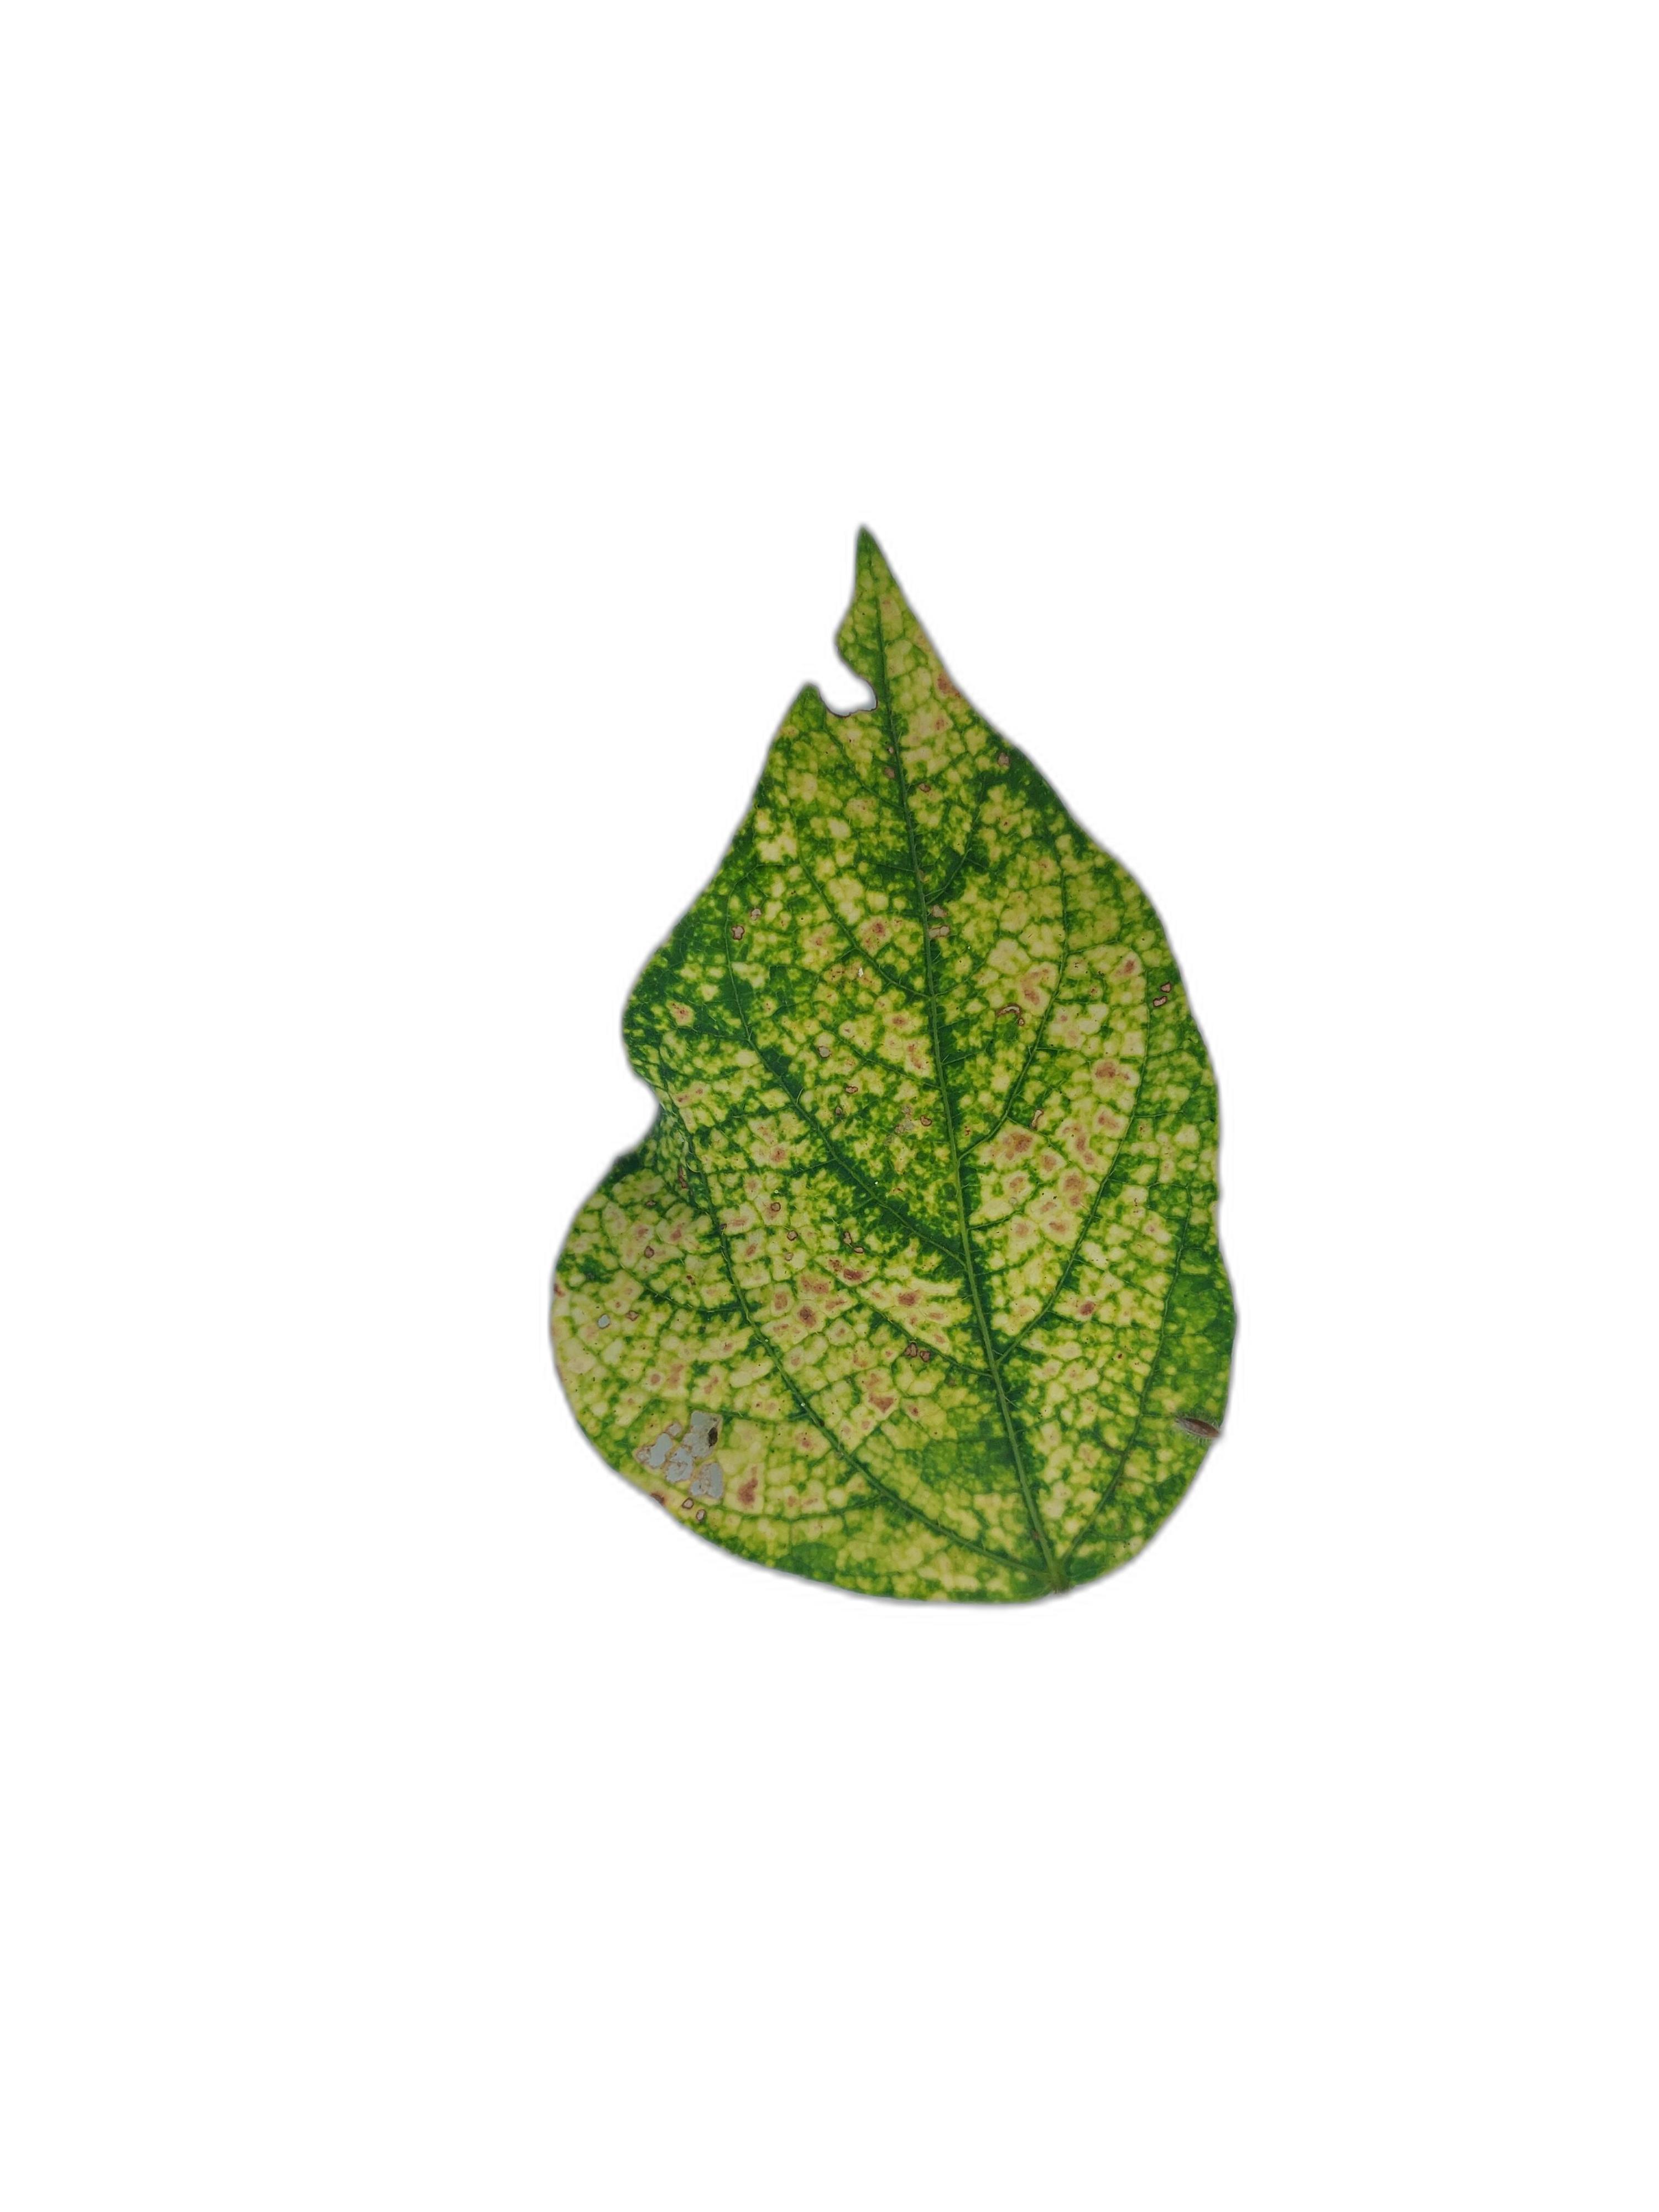
Label: Yellow Mosaic